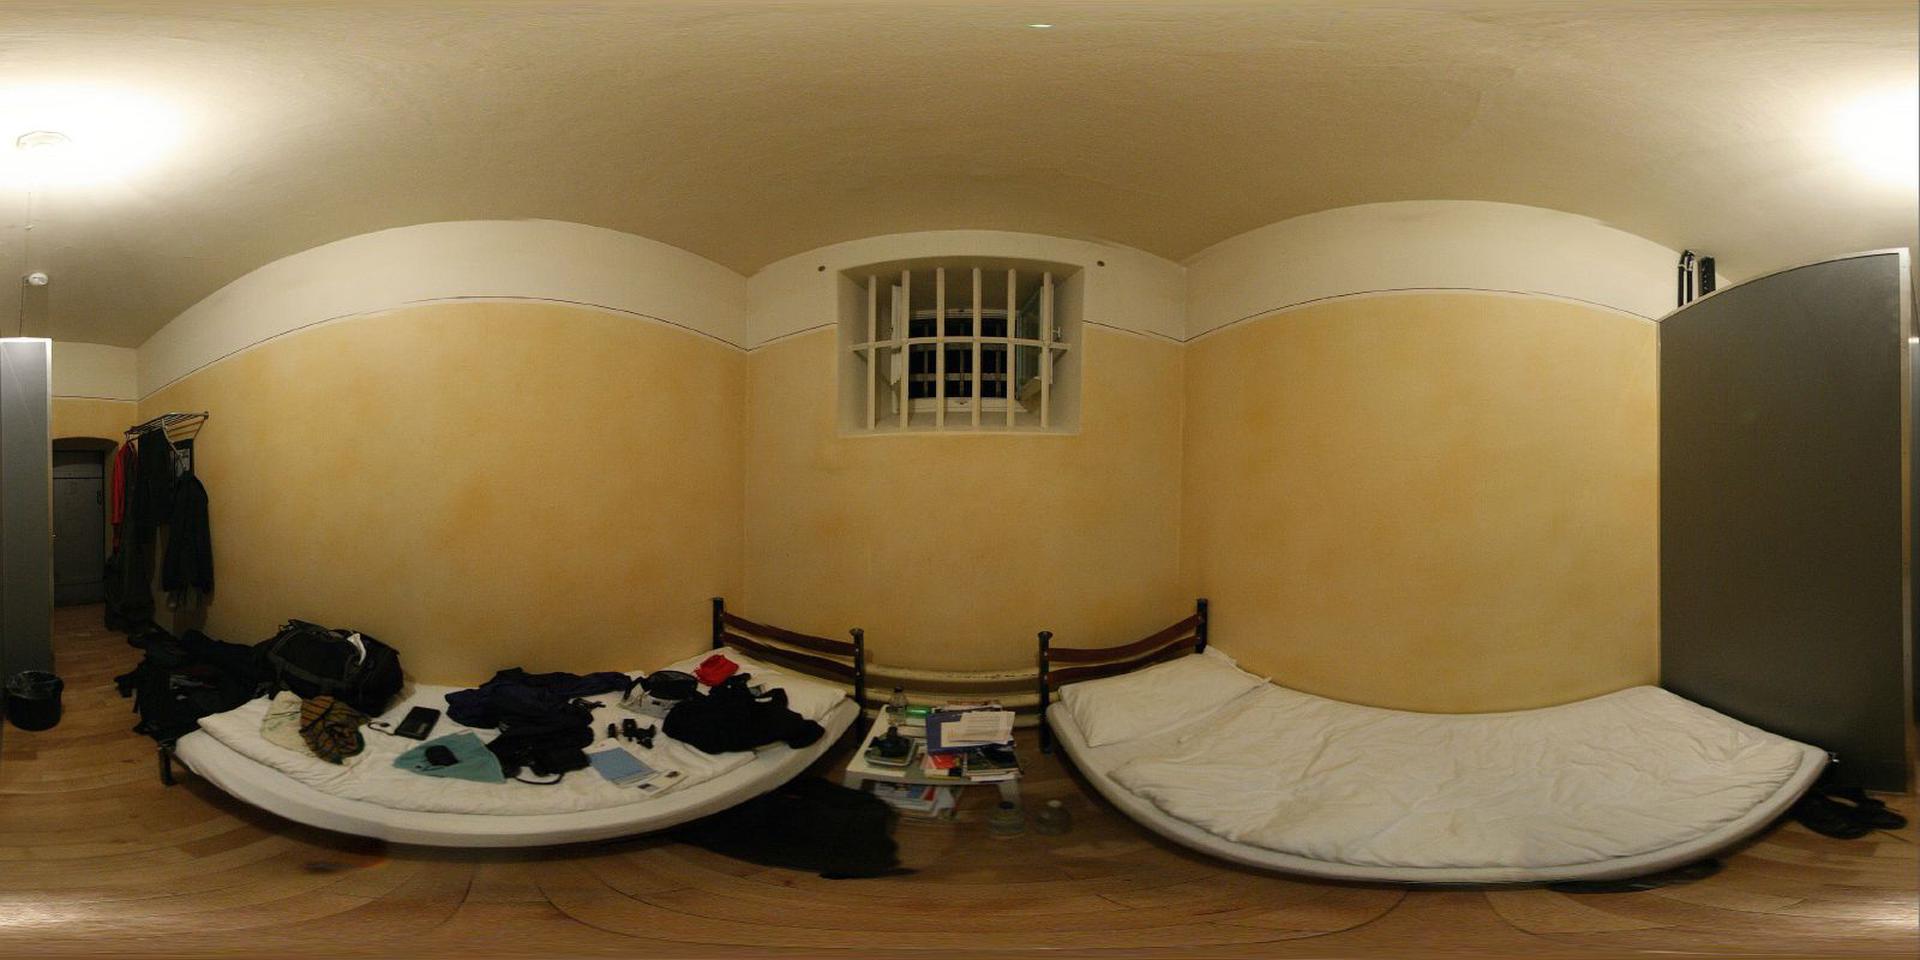
Referred object: window

Referred object: the small barred window